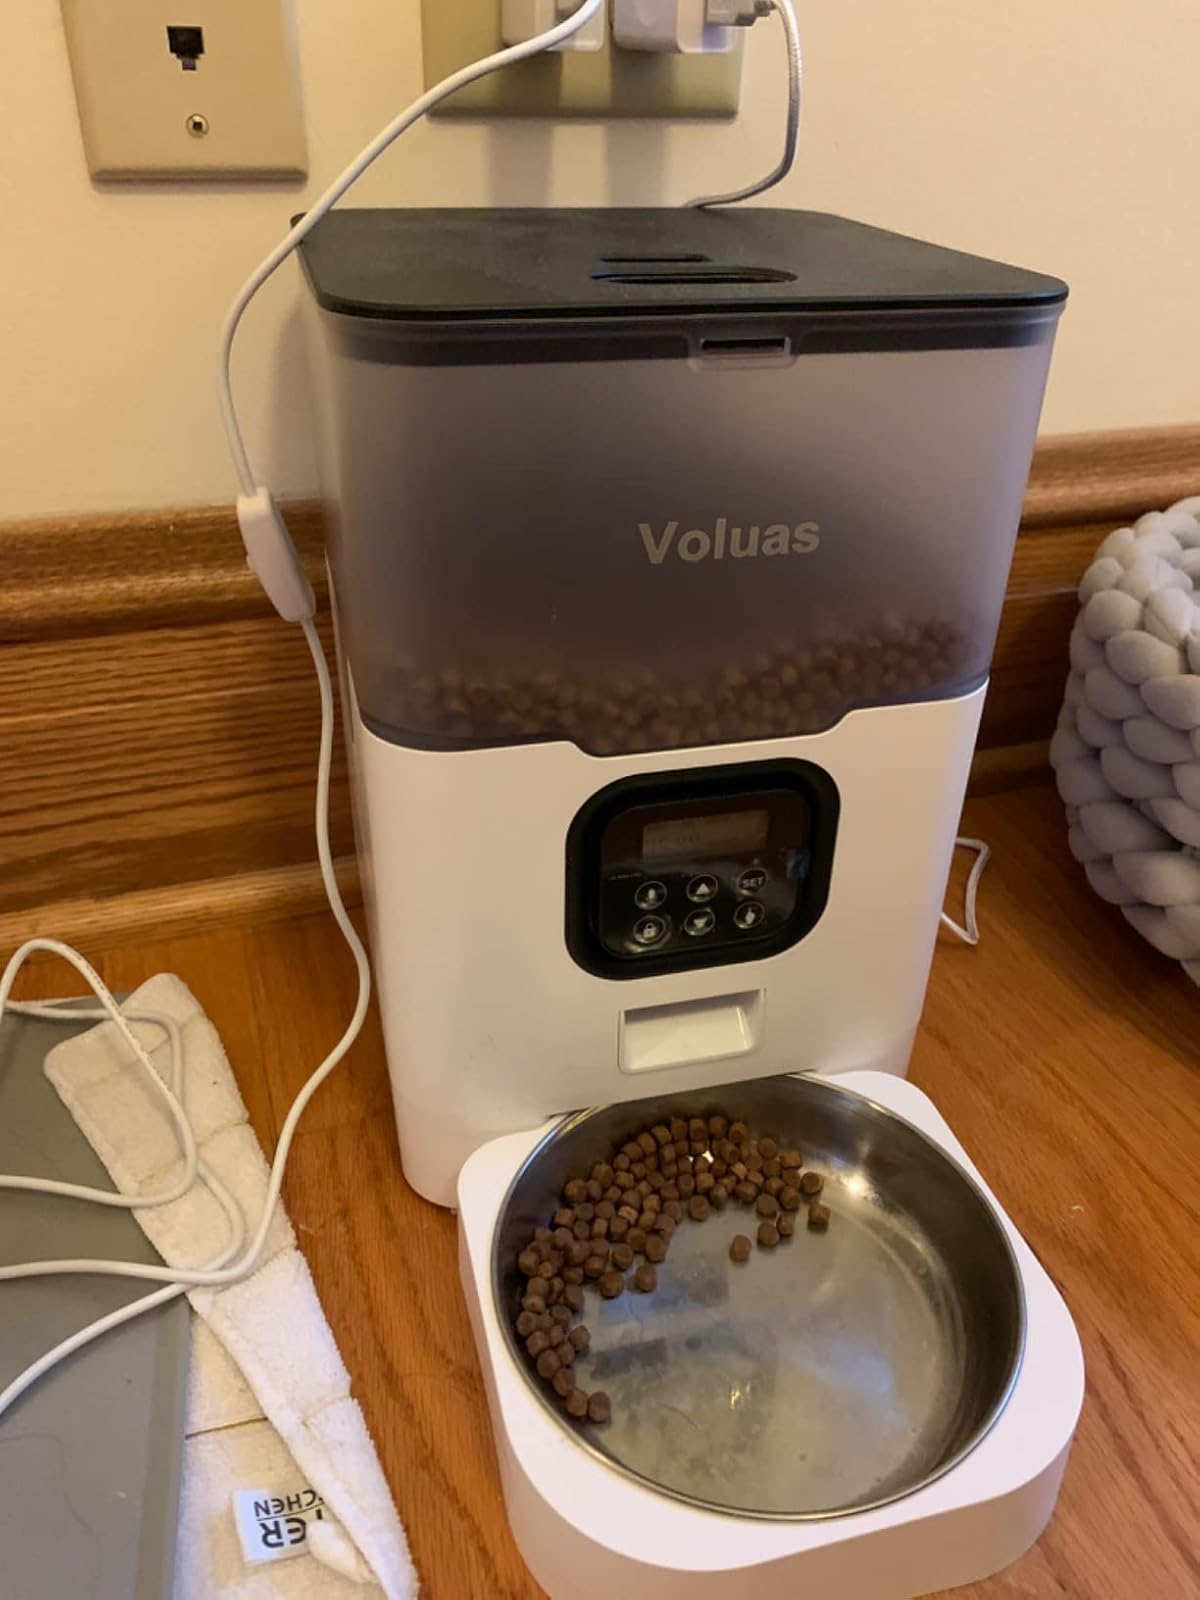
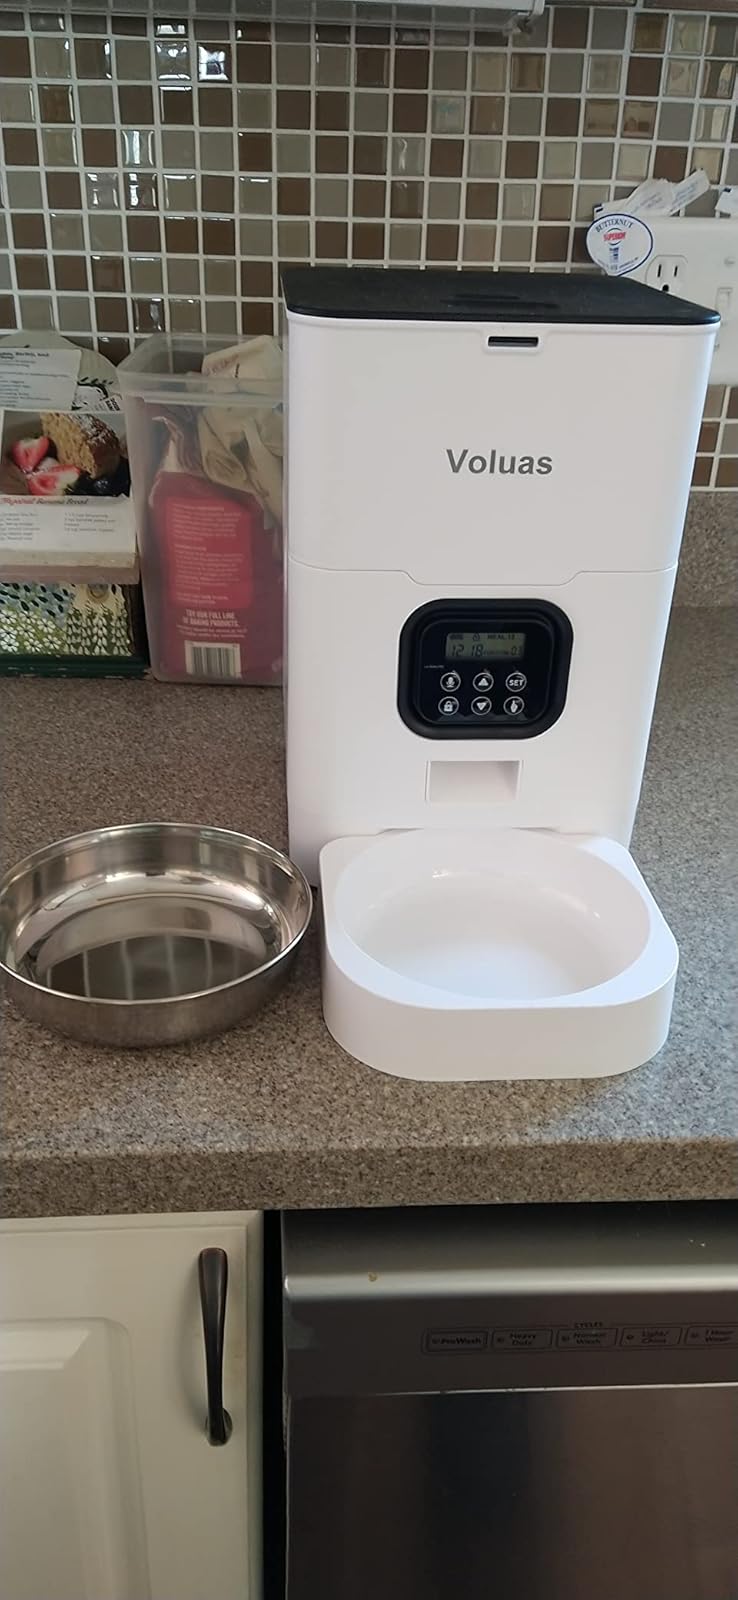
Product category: items_feeder
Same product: no